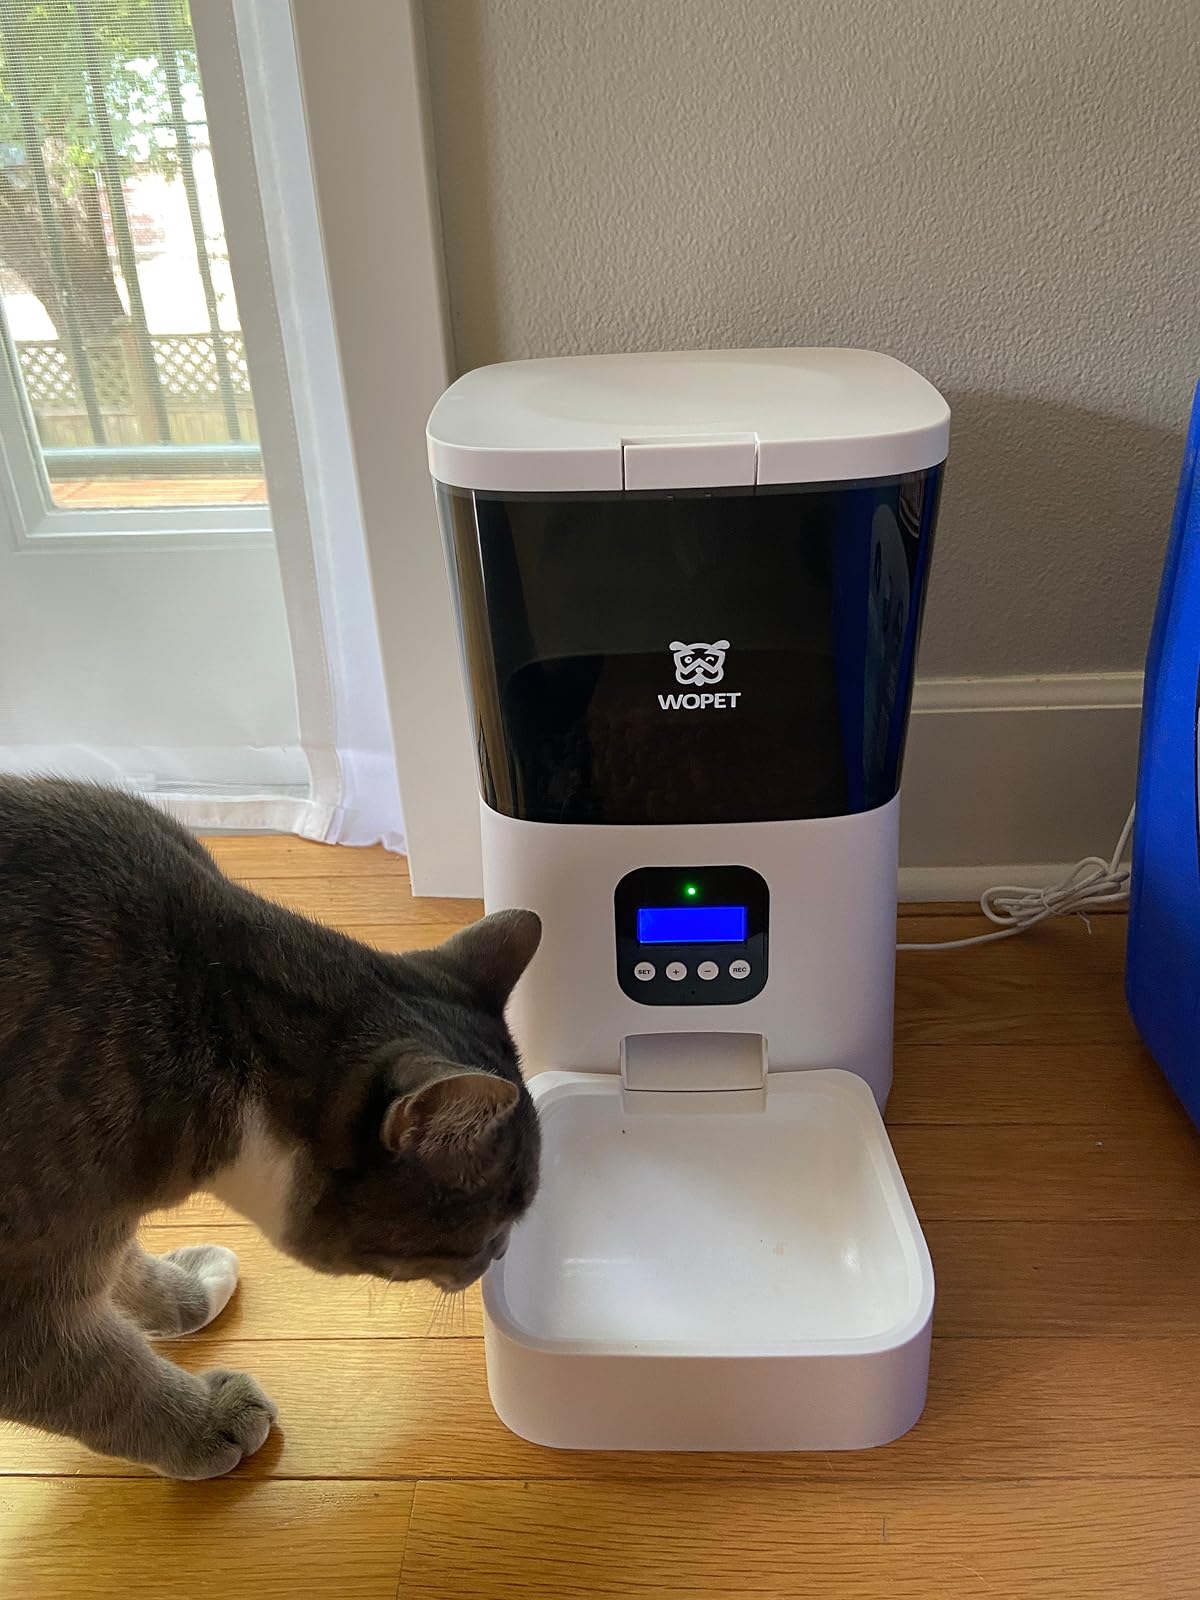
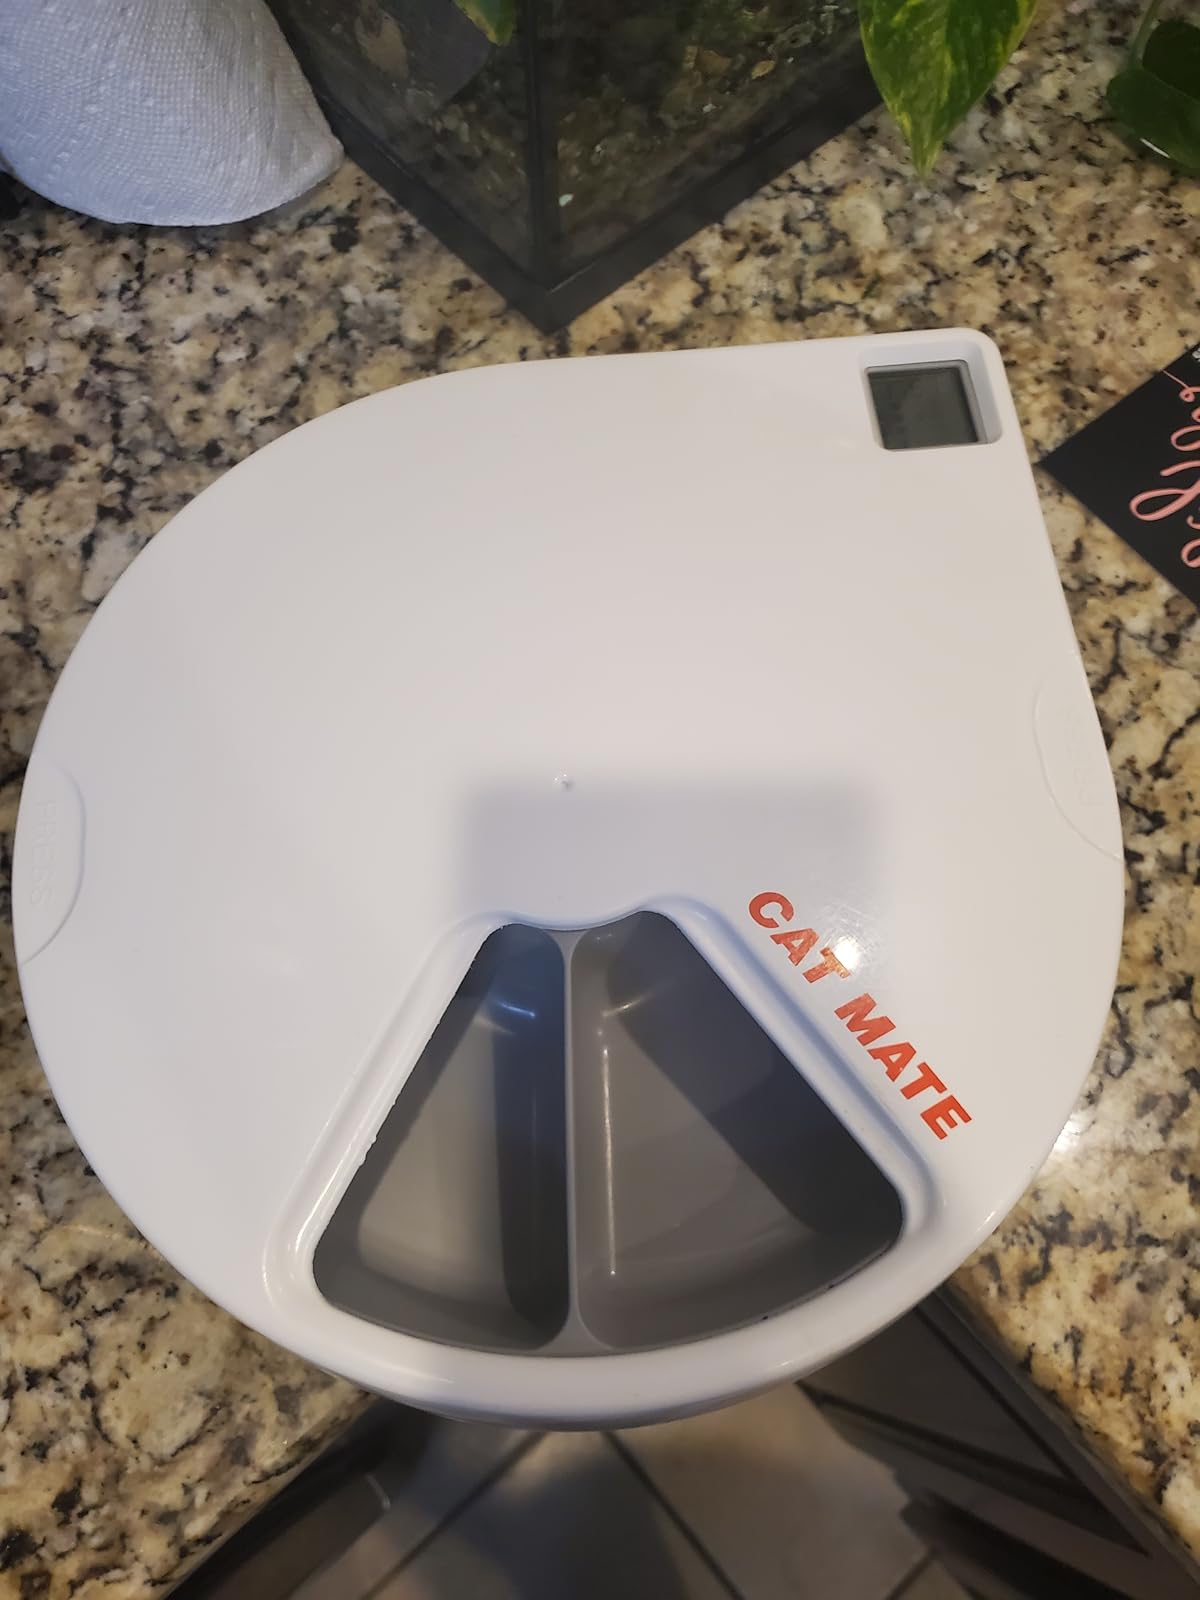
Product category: items_feeder
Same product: no